Four Men and a Prayer

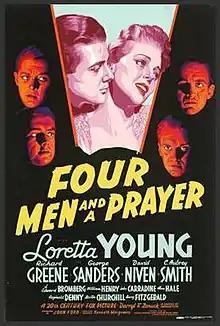
Film poster

Four Men and a Prayer is a 1938 American adventure film directed by John Ford and starring Loretta Young, Richard Greene, George Sanders and David Niven.